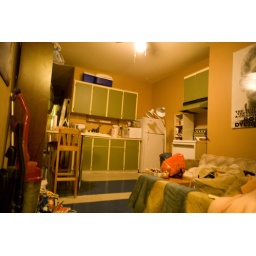
the couch will be left behind for you, but i will take away the little table in front of it